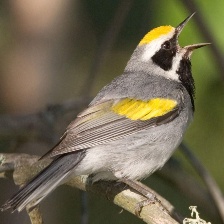
Species: GOLD WING WARBLER
Scientific name: VERMIVORA CHRYSOPTERA